René Merino Monroy

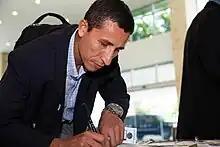
Merino as Chief of the Navy General Staff at the 2015 Marine Leaders of the Americas Conference in Colombia

In July 1996, Merino was briefly a company commander at the EMCGGB before becoming a company commander for the S-3 Presidential Battalion, where he served from August 1996 to August 1999. From September to December 1999, Merino was the maritime patrol commander of the La Unión Naval Base. From January 2000 to December 2001 and again from July to November 2002, he was the General Director of Captaincies at the La Libertad Port. From December 2004 to July 2007, Merino served as the chief of studies at the Center for Naval Education and Instruction.